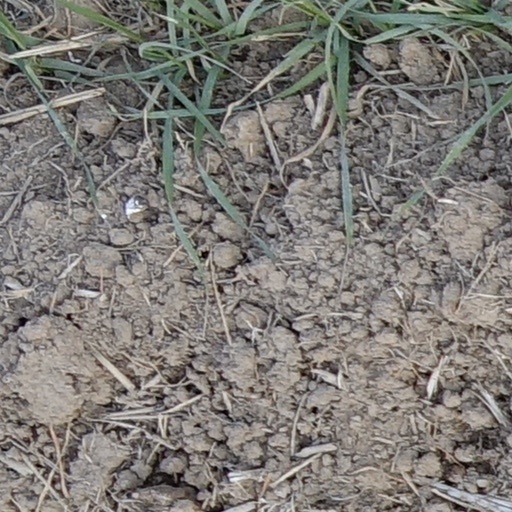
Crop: wheat